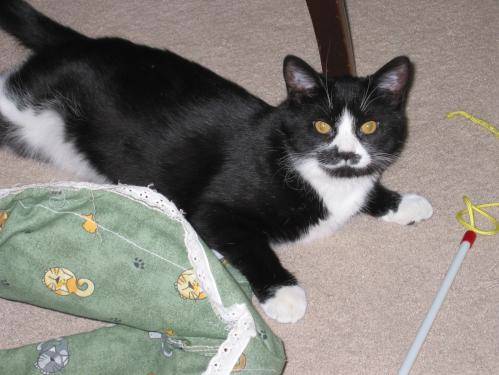
Label: cat